Obscenity trial of Ulysses in The Little Review

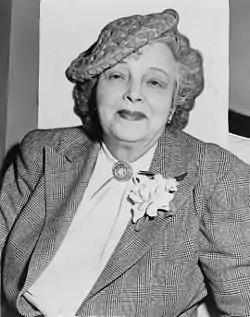
Margaret Anderson, one of the defendants (1953 photo)

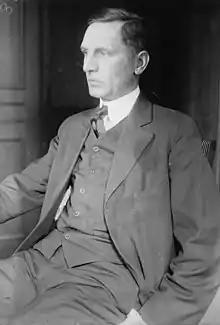
John Sumner, instigator of, and witness for, the prosecution (1915 photo)

The U.S. Post Office confiscated the October 1917 issue of "The Little Review" due to the publication of Wyndham Lewis' story "Cantleman's Springmate", which focuses on a young, disillusioned soldier who, while awaiting deployment to the front lines of World War I, seduces a young girl and afterwards ignores her letters informing him of her pregnancy. The story was seized due to its perceived sexual lewdness and anti-war sentiments which were thought to violate the Comstock Act prohibiting "obscene, lewd, or lascivious" material from being mailed. John Quinn, a successful lawyer and patron of the arts who was benefactor to both "The Little Review" and Ezra Pound, the magazine's foreign editor at the time, believed the magazine to have been suppressed due to editors Anderson and Heap's support of anarchists Emma Goldman and Alexander Berkman and anti-war statements they published in New York newspapers. Their support of radical political figures had already led to their eviction from their New York studio office.